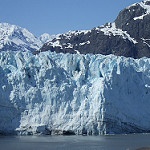
Label: glacier